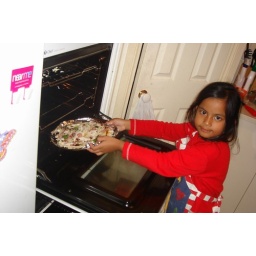
making pizza - in it goes into the oven